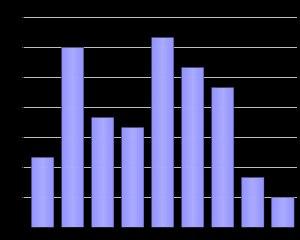
Auclair est une municipalité canadienne de moins de 500 habitants située dans l'Est du Québec dans la municipalité régionale de comté du Témiscouata au Bas-Saint-Laurent.